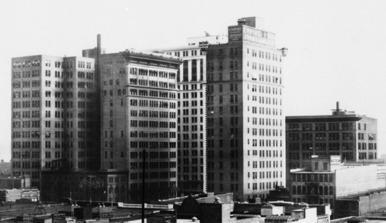
Building: Heaviest Corner on Earth
Country: United States of America
Year built: 1906
United States historic place Heaviest Corner on Earth U.S. National Register of Historic Places U.S. Historic district Show map of Birmingham, Alabama Show map of Alabama Show map of the United States Nearest city Birmingham, Alabama Coordinates 33°30′52″N 86°48′20″W / 33.514437°N 86.80565°W / 33.514437; -86.80565 Built 1906 Architect William C. Weston Architectural style Chicago, The Commercial Style NRHP reference No. 85001502 Added to NRHP July 11, 1985 The Heaviest Corner on Earth is a promotional name given to the corner of 20th Street and 1st Avenue North in Birmingham , Alabama , United States, in the early 20th century. The name reflected the nearly simultaneous appearance of four of the tallest buildings in the South , the 10-story Woodward Building (1902), 16-story Brown Marx Building (1906), 16-story Empire Building (1909), and the 21-story American Trust and Savings Bank Building (1912). Woodward Building in 2011 Top of the Empire Building in 2016 The announcement of the last building was made in the Jemison Magazine in a January 1911 article titled "Birmingham to Have the Heaviest Corner in the South". Over the years, that claim was inflated to the improbable "Heaviest Corner on Earth", which remains a popular name for the grouping. A marker, erected on May 23, 1985 by the Birmingham Historical Society, with cooperation from Operation New Birmingham, stands on the sidewalk outside the Empire Building describing the group.  The buildings have been listed on the National Register of Historic Places : three were listed individually in 1982 and 1983, and the group of four was listed as a historic district on July 11, 1985. Woodward Building The Woodward Building is listed on the National Register of Historic Places. Built in 1902, the Woodward Building was designed by Stone Brothers Ltd., architects of New Orleans , and William C. Weston . See also National Register of Historic Places listings in Birmingham, Alabama References